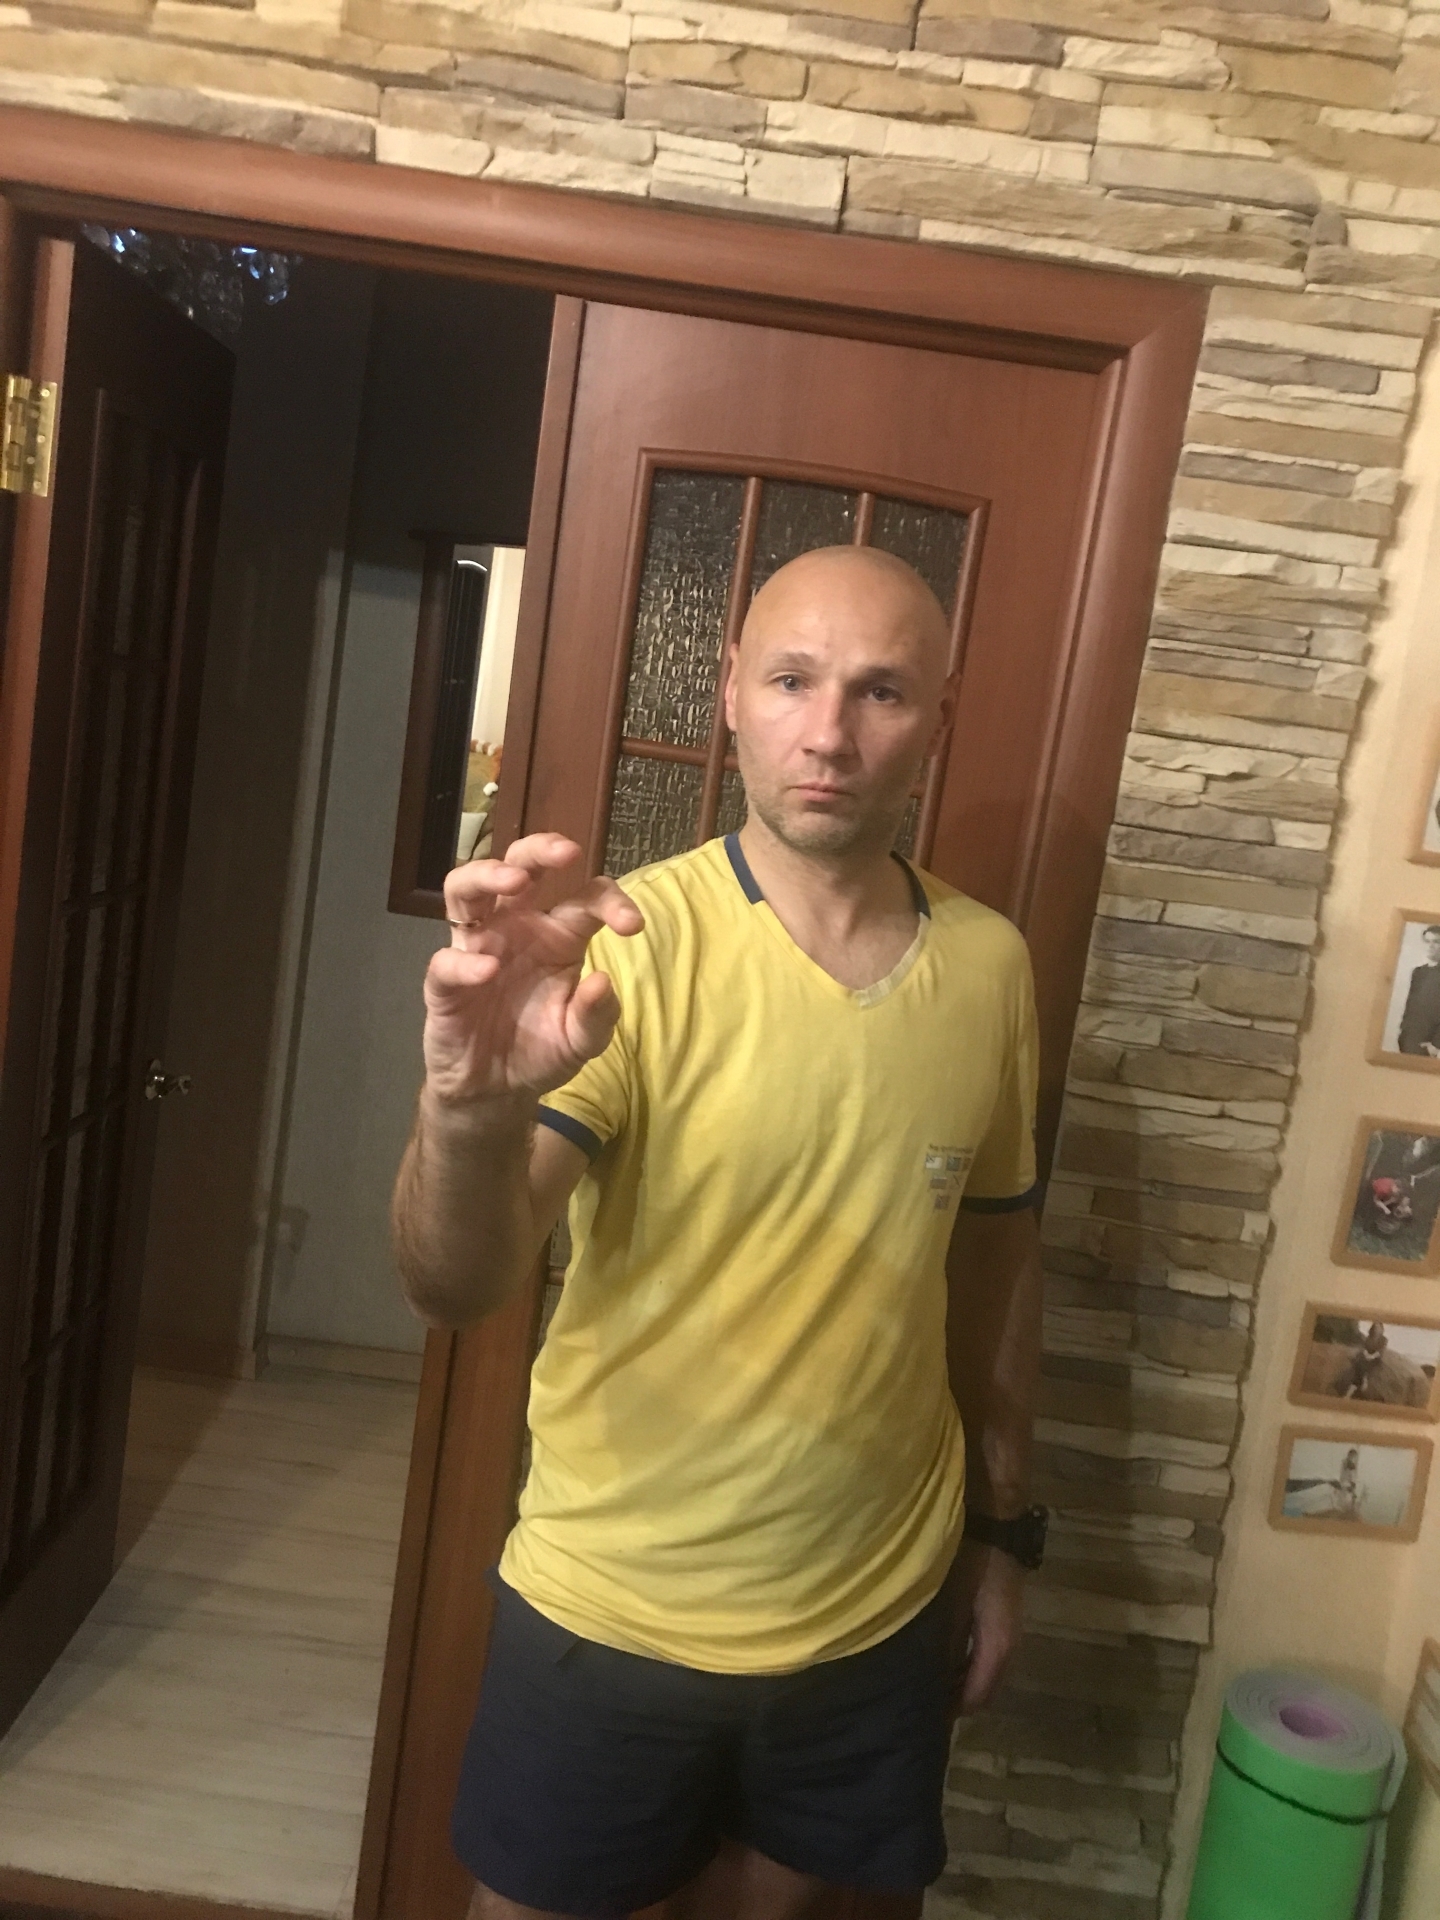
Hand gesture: grabbing